Kristín A. Árnadóttir

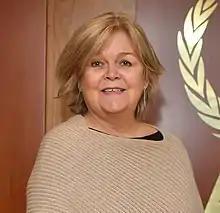
Kristin A Arnadottir

Kristín Aðalbjörg Árnadóttir (born 18 March 1957) is an Icelandic diplomat. She is currently Permanent representative to UN organisations in Vienna as well as ambassador to Slovakia. She was ambassador of gender equality in the Ministry for Foreign Affairs in Reykjavík 2018–2021. Previously, she has served as ambassador to Finland (and non resident ambassador to Estonia, Latvia, Lithuania and Ukraine) (2013-2017), and ambassador to China and several other countries in Asia.